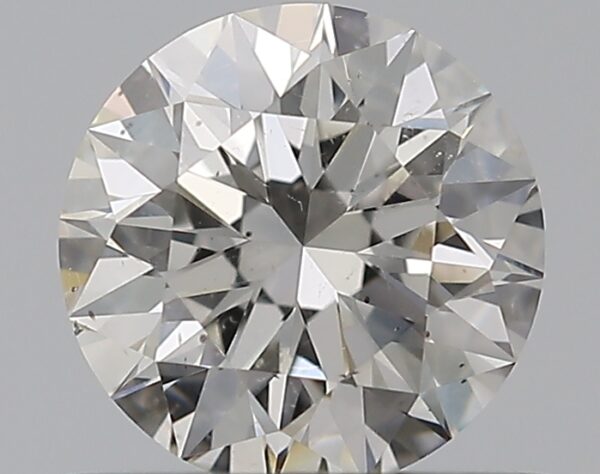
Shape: round
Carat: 0.53
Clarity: SI1
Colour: H
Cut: EX
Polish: EX
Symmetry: EX
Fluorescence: M
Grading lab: GIA
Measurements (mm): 5.18 x 5.19 x 3.24